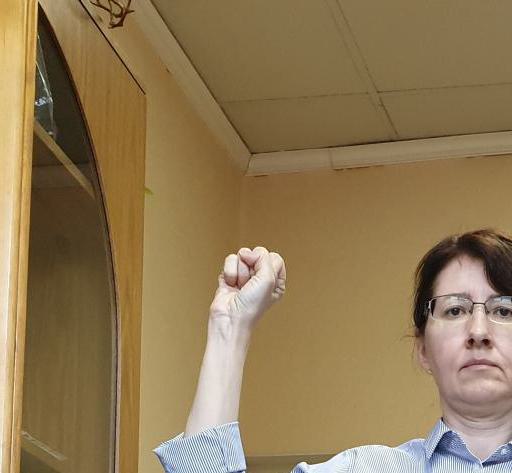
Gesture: fist